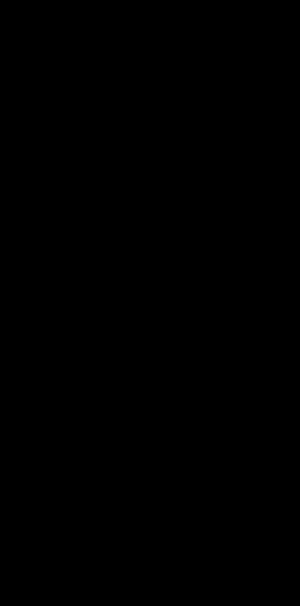
Parthenon / Arkitektur
Grundplan af Partenon
Parthenon er et tempel på Athens Akropolis. Parthenon blev opført 447-438 f.Kr. som led i et større byggeprogram, der blev sat i gang af Perikles. Betegnelsen Parthenon kendes fra antikke indskrifter, men det vides ikke, om den betegnede hele templet eller kun en del af det.